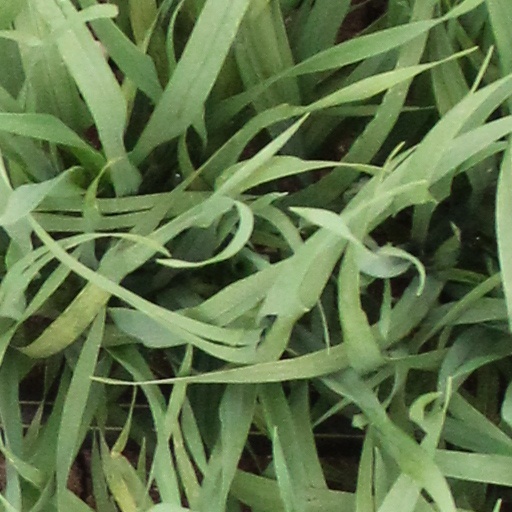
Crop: wheat